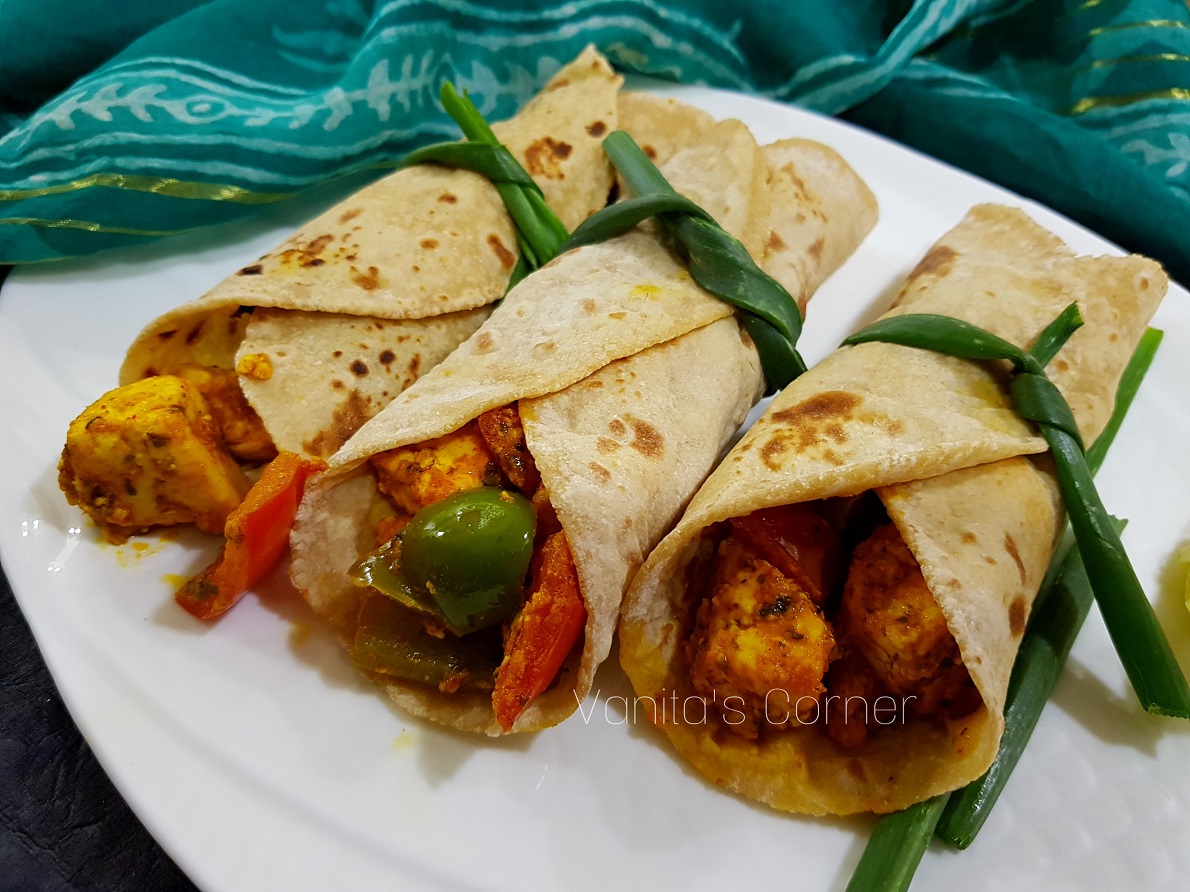
Dish: kaathi_rolls